National Experimental University of the Armed Forces

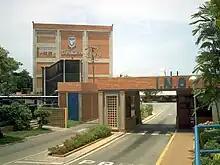
UNEFA in Zulia

In 2009 it had 61 campuses, and was present in every Venezuelan state except Monagas, with 235,000 students enrolled in May 2009.